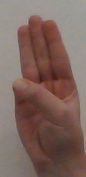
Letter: thaa